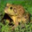
Label: frog